Sverre Sverressøn Klingenberg

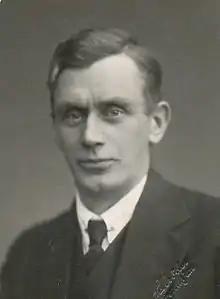
Sverre Klingenberg, c.1930.

Sverre Sverressøn Klingenberg (7 November 1882 – 1958) was the Norwegian engineer and politician for the Conservative Party.